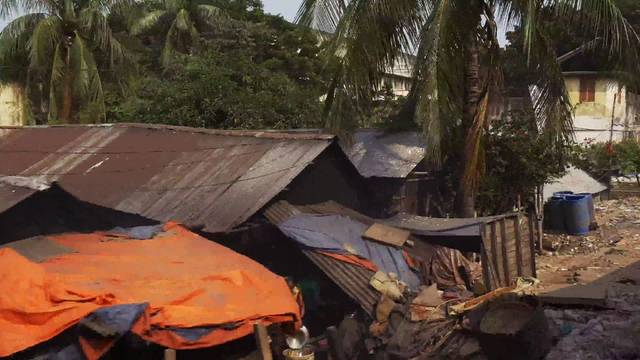
Region: Bangladesh
Coordinates: 23.756, 90.394